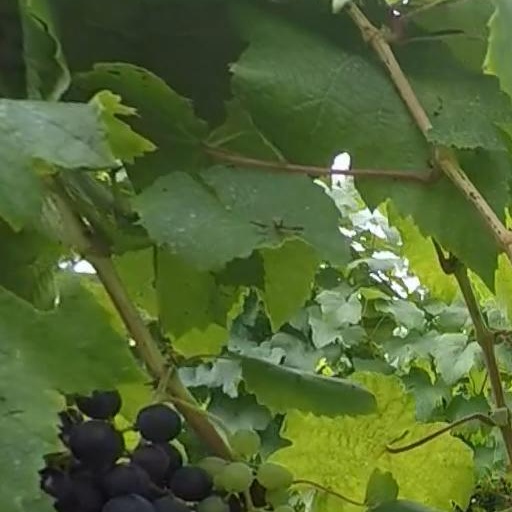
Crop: grape